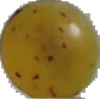
Label: white_grape